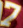
Number: 7